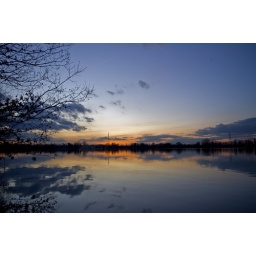
The lake behind my house in shepperton.